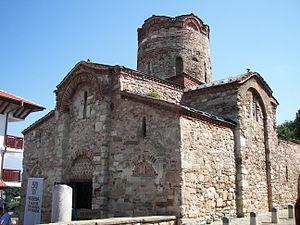
Nessebar est une cité historique de la Bulgarie, de population grecque de l'Antiquité à 1923, juchée sur une presqu'île rocheuse s'avançant en mer Noire.
Le Musée archéologique de Nessebar est situé à Nessebar. Il conserve des artefacts découverts dans la région de Nessebar.